Gerasimos Tsourapas

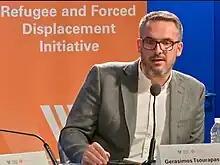
Tsourapas at the Wilson Center in 2023

Gerasimos Tsourapas (born 1982) is a Professor of International Relations at the University of Glasgow. He currently serves as the Chair of the Ethnicity, Nationalism, and Migration Section of the International Studies Association and is the Editor-in-Chief of "Migration Studies" (Oxford University Press). His main areas of research and teaching are the politics of migrants, refugees, and diasporas, with particular expertise on cross-border mobility across the Global South.